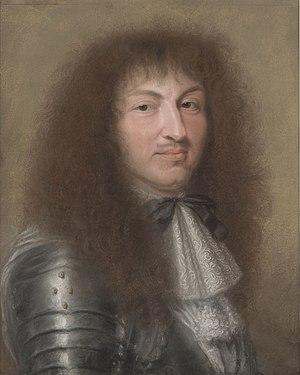
Ceci est une chronologie présentant la France sous Louis XIV. À ce sujet, voir également l'article rédigé sur Louis XIV.